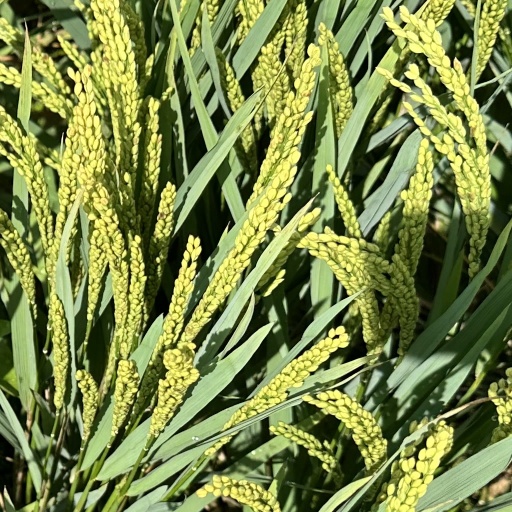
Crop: rice